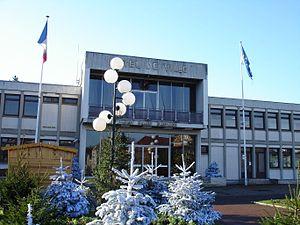
L'hôtel-de-ville - Soisy-sous-Montmorency (France) -
Soisy-sous-Montmorency est une commune française située dans le département du Val-d'Oise en région d'Île-de-France.